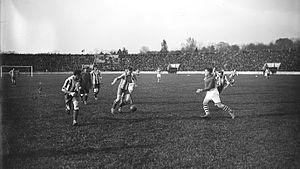
Match Red Star contre Olympique le 8 avril 1923 au stade Pershing pour la demi-finale de la Coupe de France.
L'Olympique est un club de football français fondé en 1908, disparu en 1926 en fusionnant avec le Red Star Club et situé à Pantin, puis à Paris.